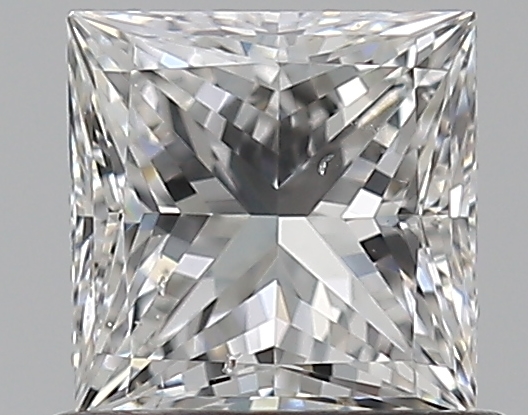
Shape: princess
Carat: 0.7
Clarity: SI1
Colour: F
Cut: EX
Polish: EX
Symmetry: VG
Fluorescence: F
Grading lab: GIA
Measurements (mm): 4.87 x 4.87 x 3.5